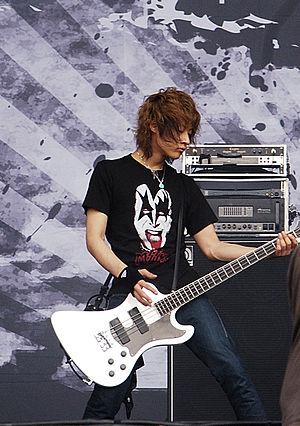
Toshiya, né le 31 mars 1977 à Nagano au Japon, est le bassiste du groupe Dir En Grey depuis 1997 à la suite du départ de leur ancien bassiste, Kisaki.